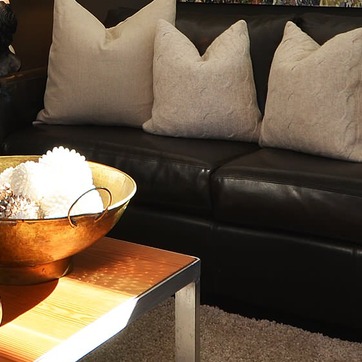
Material: leather